Winter of 2009–10 in Great Britain and Ireland

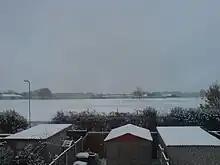
Snow in Stafford, England

During the early hours, light snow showers spread across parts of Central England and Wales. The maximum temperature was in Altnaharra and a low of was recorded at Kinbrace. In eastern Ireland exceptionally heavy and persistent snowstorms moved across Dublin, Kildare and Wicklow counties during the late afternoon hours. A foot of snow was reported in parts of County Kildare and blizzards affected the Wicklow Mountains. Ferry services from Dublin and Dún Laoghaire as well as air travel from Dublin Airport were cancelled. Heavy snow showers from Ireland advanced eastwards across the Irish Sea arriving in north and west Wales during the latter part of the evening. Parts of north Wales, especially Gwynedd, were very badly hit, receiving up to of snow adding to any previous accumulations. The event caused travel chaos in many rural areas of north Wales, ferry services from Holyhead in Anglesey were cancelled. Parts of Snowdonia reported drifts up to 15 metres deep. Heavy snow was also reported in the Midlands and north west England with high winds leading to blizzard conditions over the Pennines throughout the day.